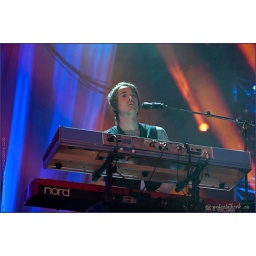
TV registratie van de Top 2000 in Concert - editie 2009Heineken Music Hall AmsterdamRadio 2 en Ned. 3 - NPS